Moldova

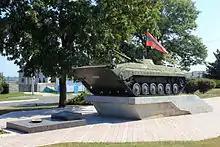
Tank in Bender, Moldova

With its 300 days of sunshine per year, the climate in Moldova is ideal for agriculture and particularly vineyards. The wine industry is a major economic sector, representing three percent of Moldova's GDP and eight percent of the country's total exports, according to government data. Moldovan wine is being exported into over 70 states worldwide. Although Moldova is barely larger than Belgium, the country has 122,000 hectares of vineyards and is among the 20 largest producers in the world, according to a report by the International Organisation of Vine and Wine (OIV).